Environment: real
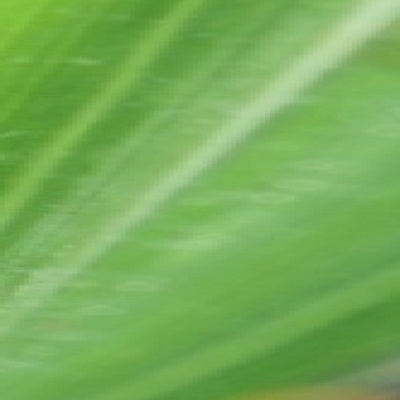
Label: fall_armyworm